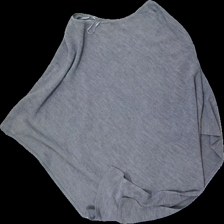
View: back
Type: Top
Category: Ladies
Brand: Isolde
Colors: Grey
Material: 100% acrylic
Cut: Regular, C-collar, Loose
Size: M
Season: All
Stains: Minor
Damage: stained
Damage location: top center
Damage 2: stained
Damage 2 location: middle center
Damage 3: stained
Damage 3 location: bottom center
Price range: <50
Recommended usage: Export